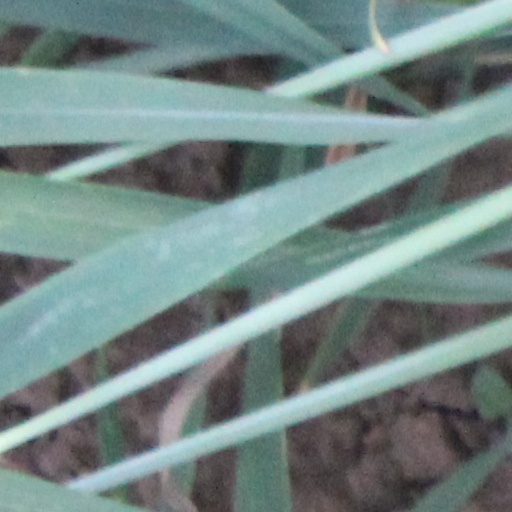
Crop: wheat